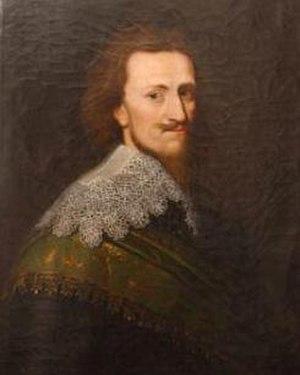
Christian II est prince d'Anhalt-Bernbourg de 1630 à sa mort.